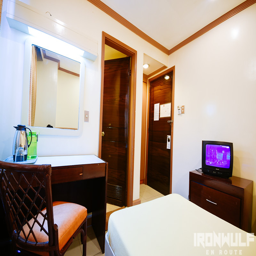
another view of the room with the entrance door , tv and desk